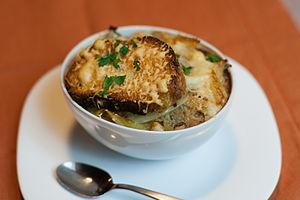
Soupe à l'oignon
La soupe à l’oignon est une soupe gratinée à base d'oignon, traditionnelle de la cuisine française, et de nombreuses régions productrices d'oignons.